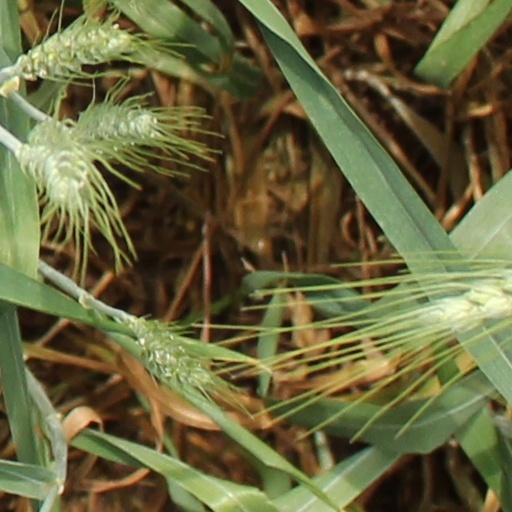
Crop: wheat